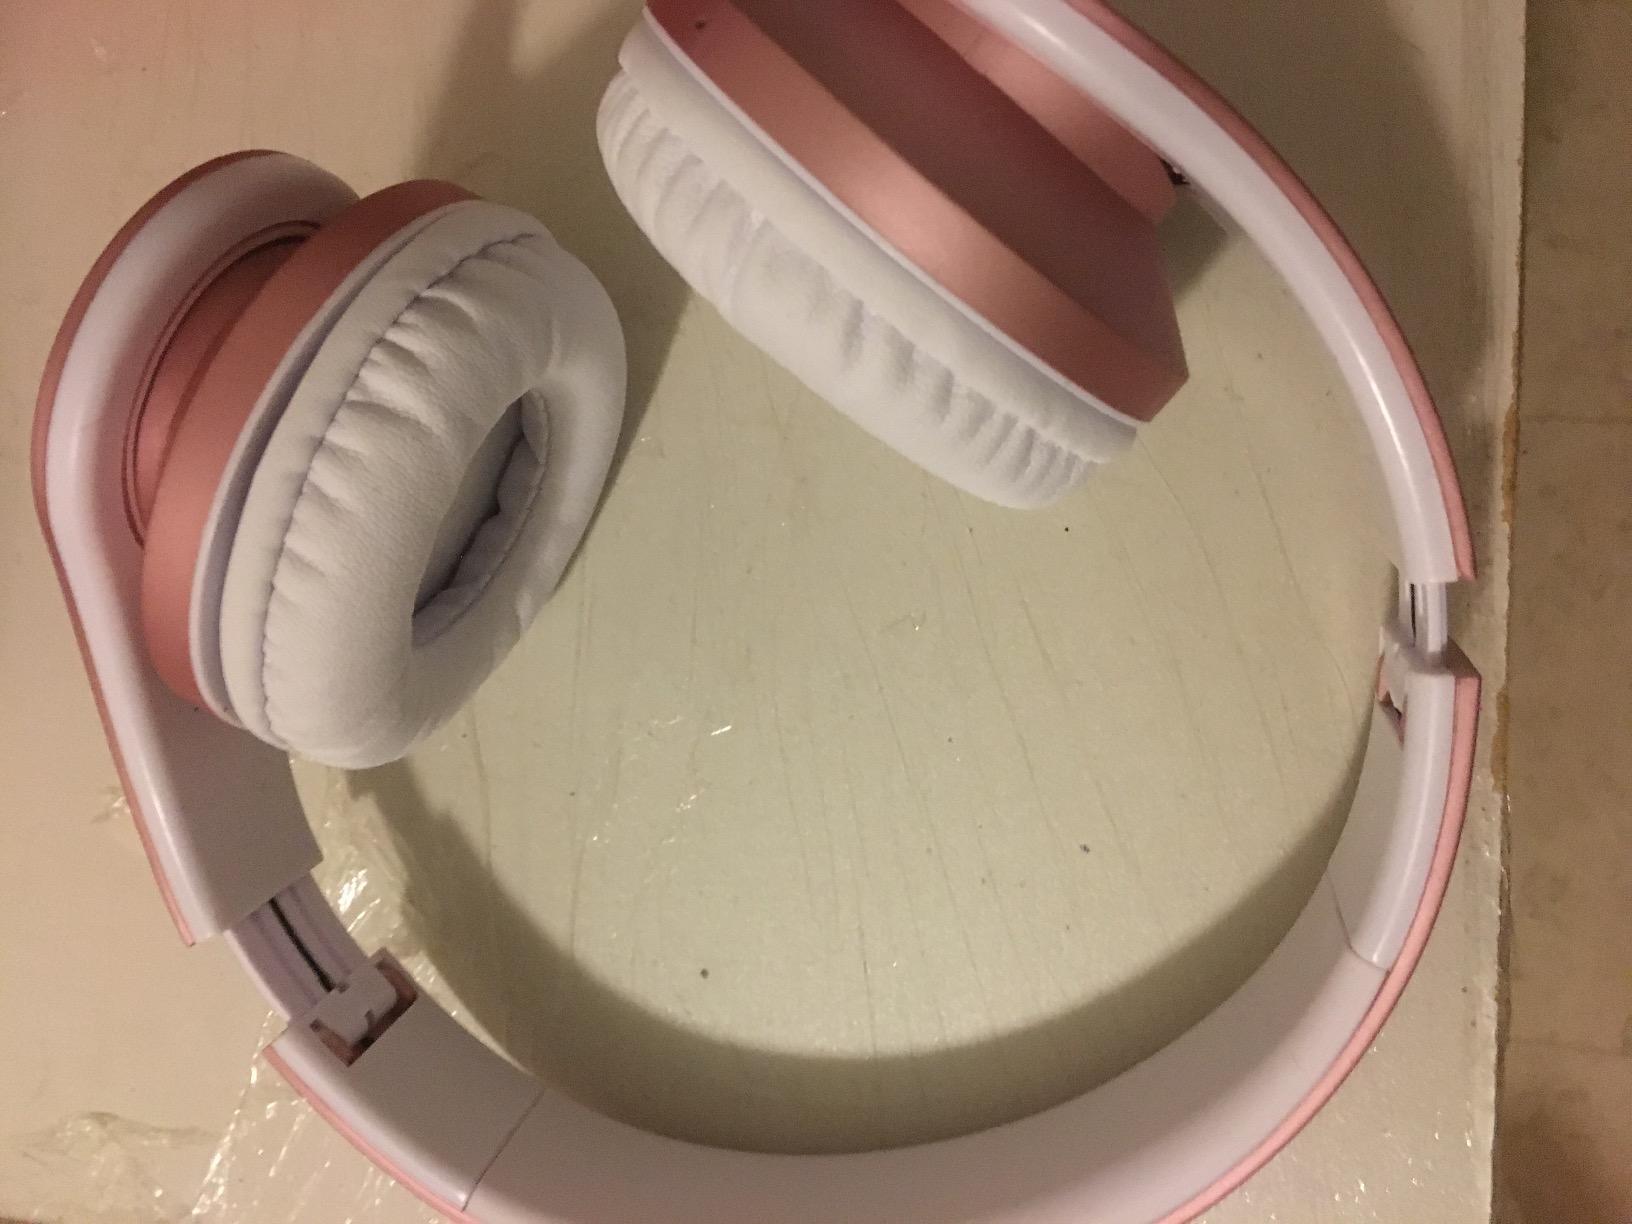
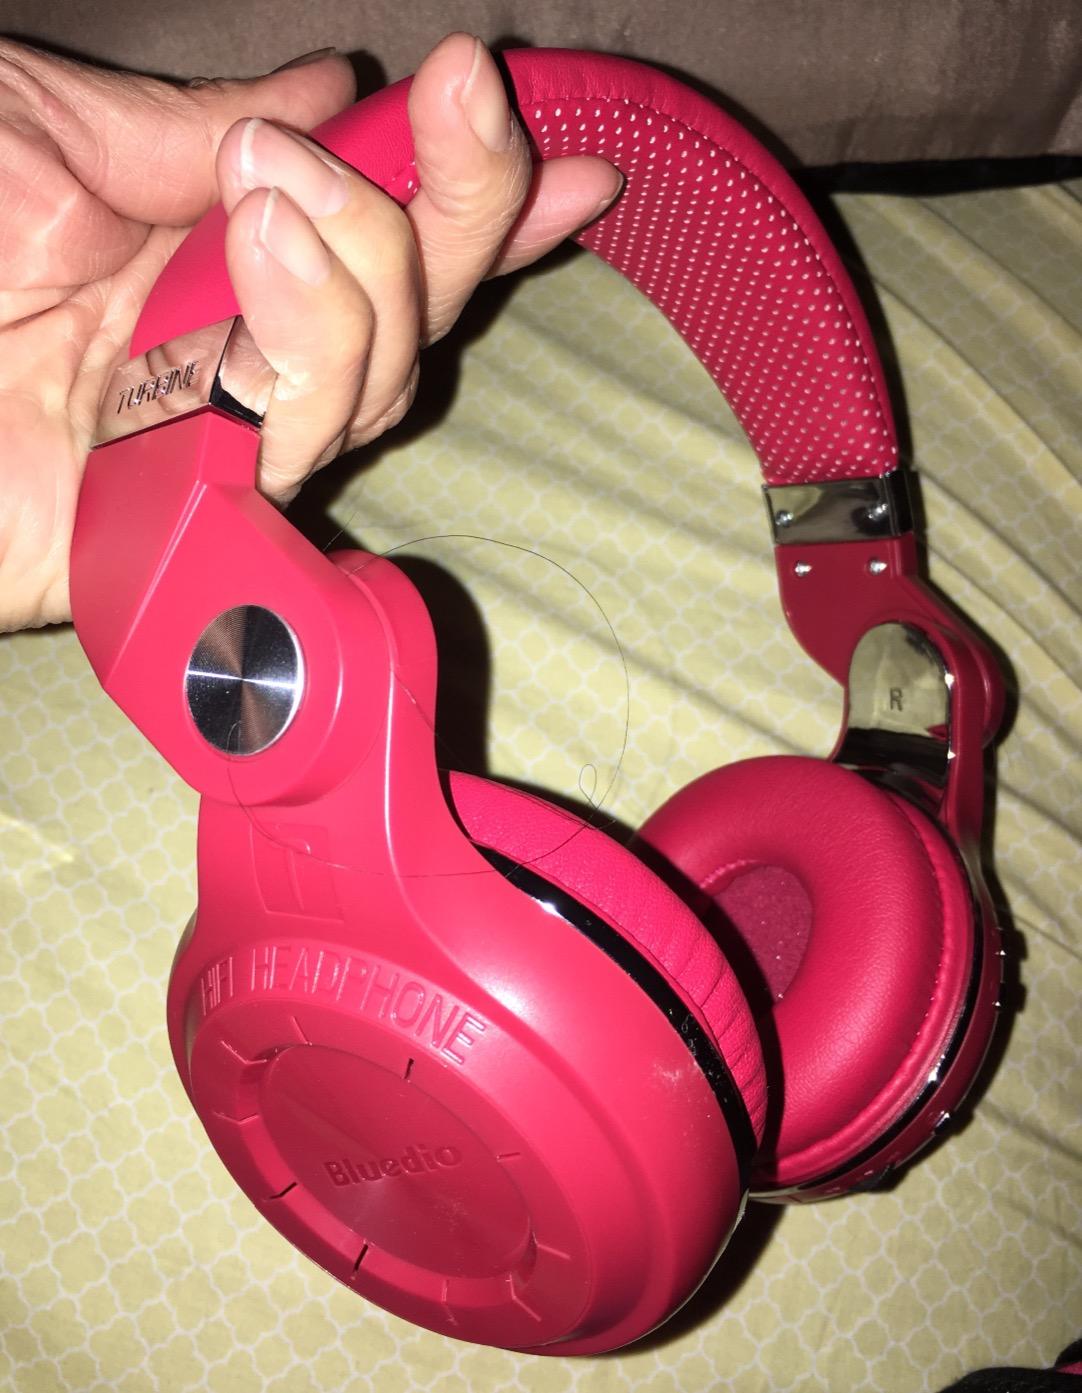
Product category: headphones
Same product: no